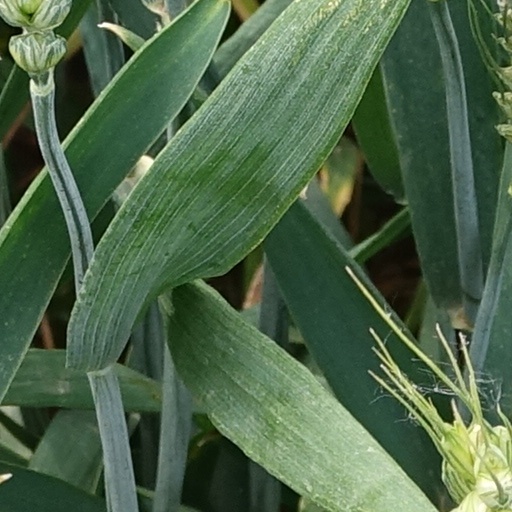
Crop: wheat